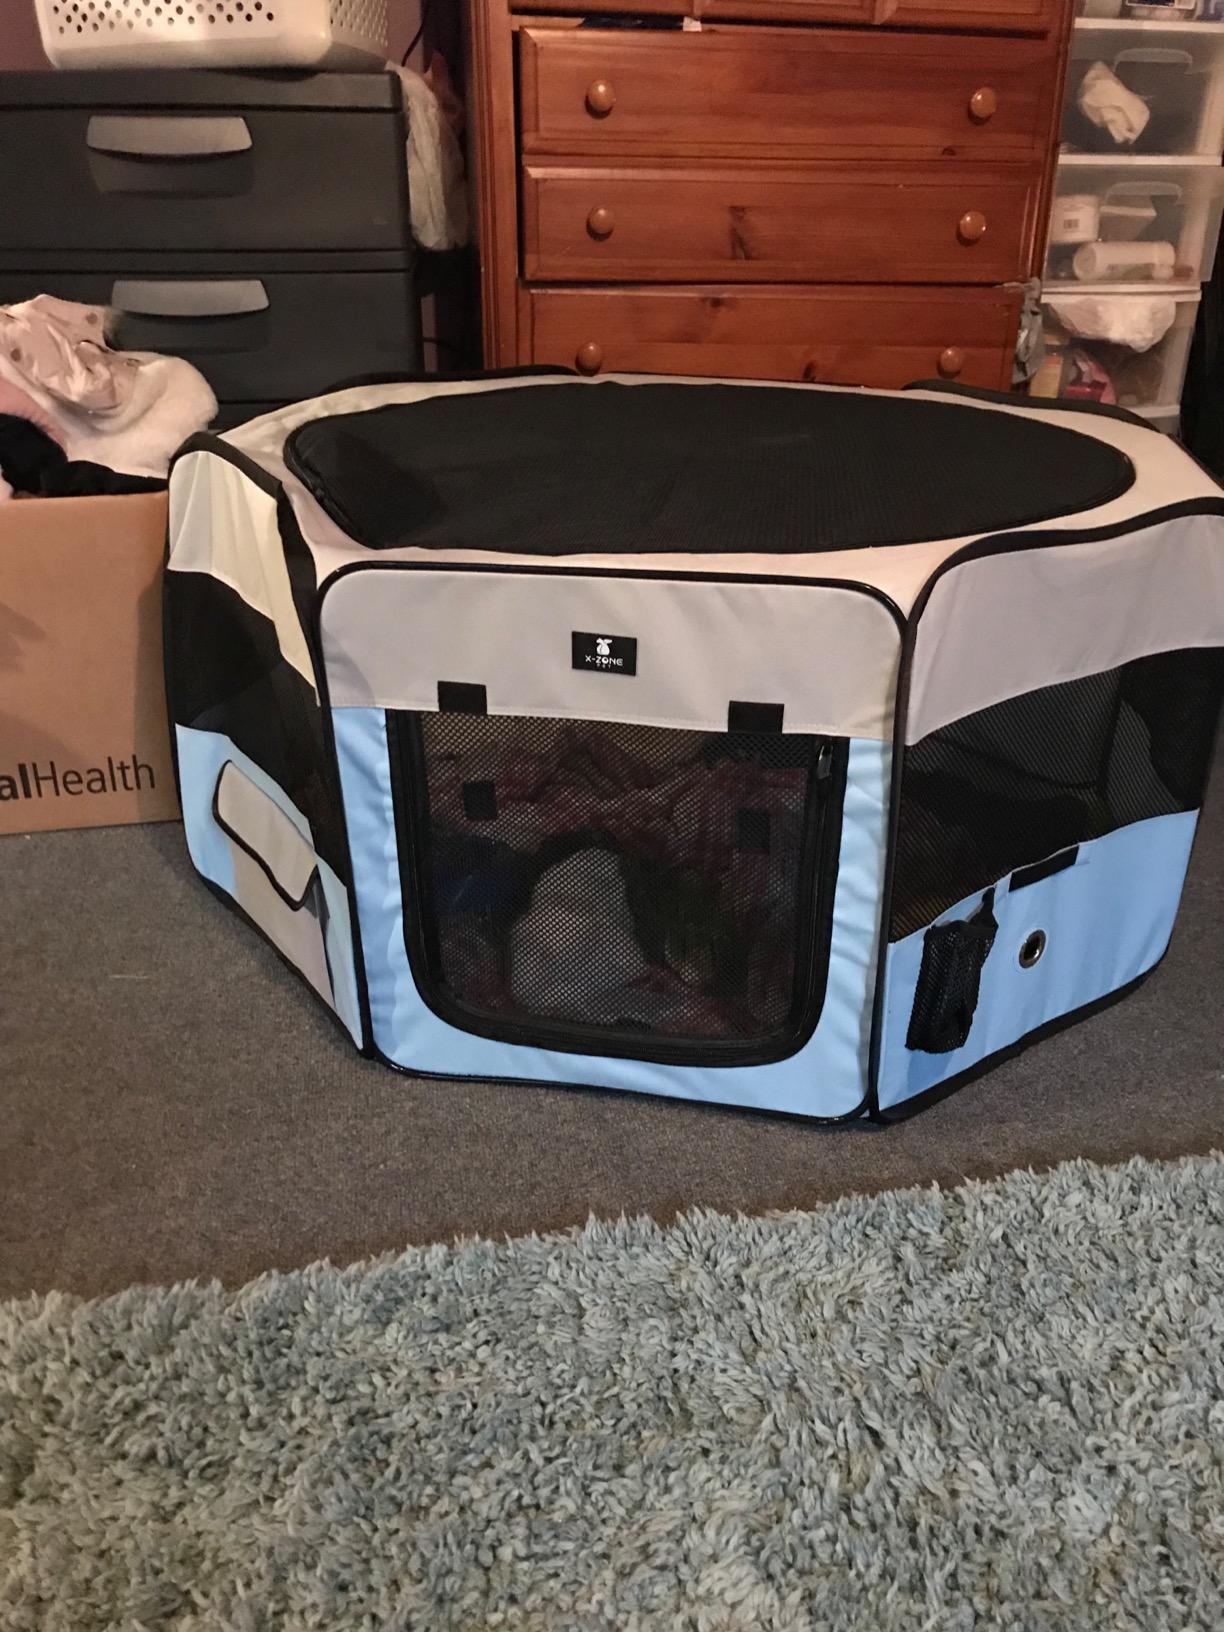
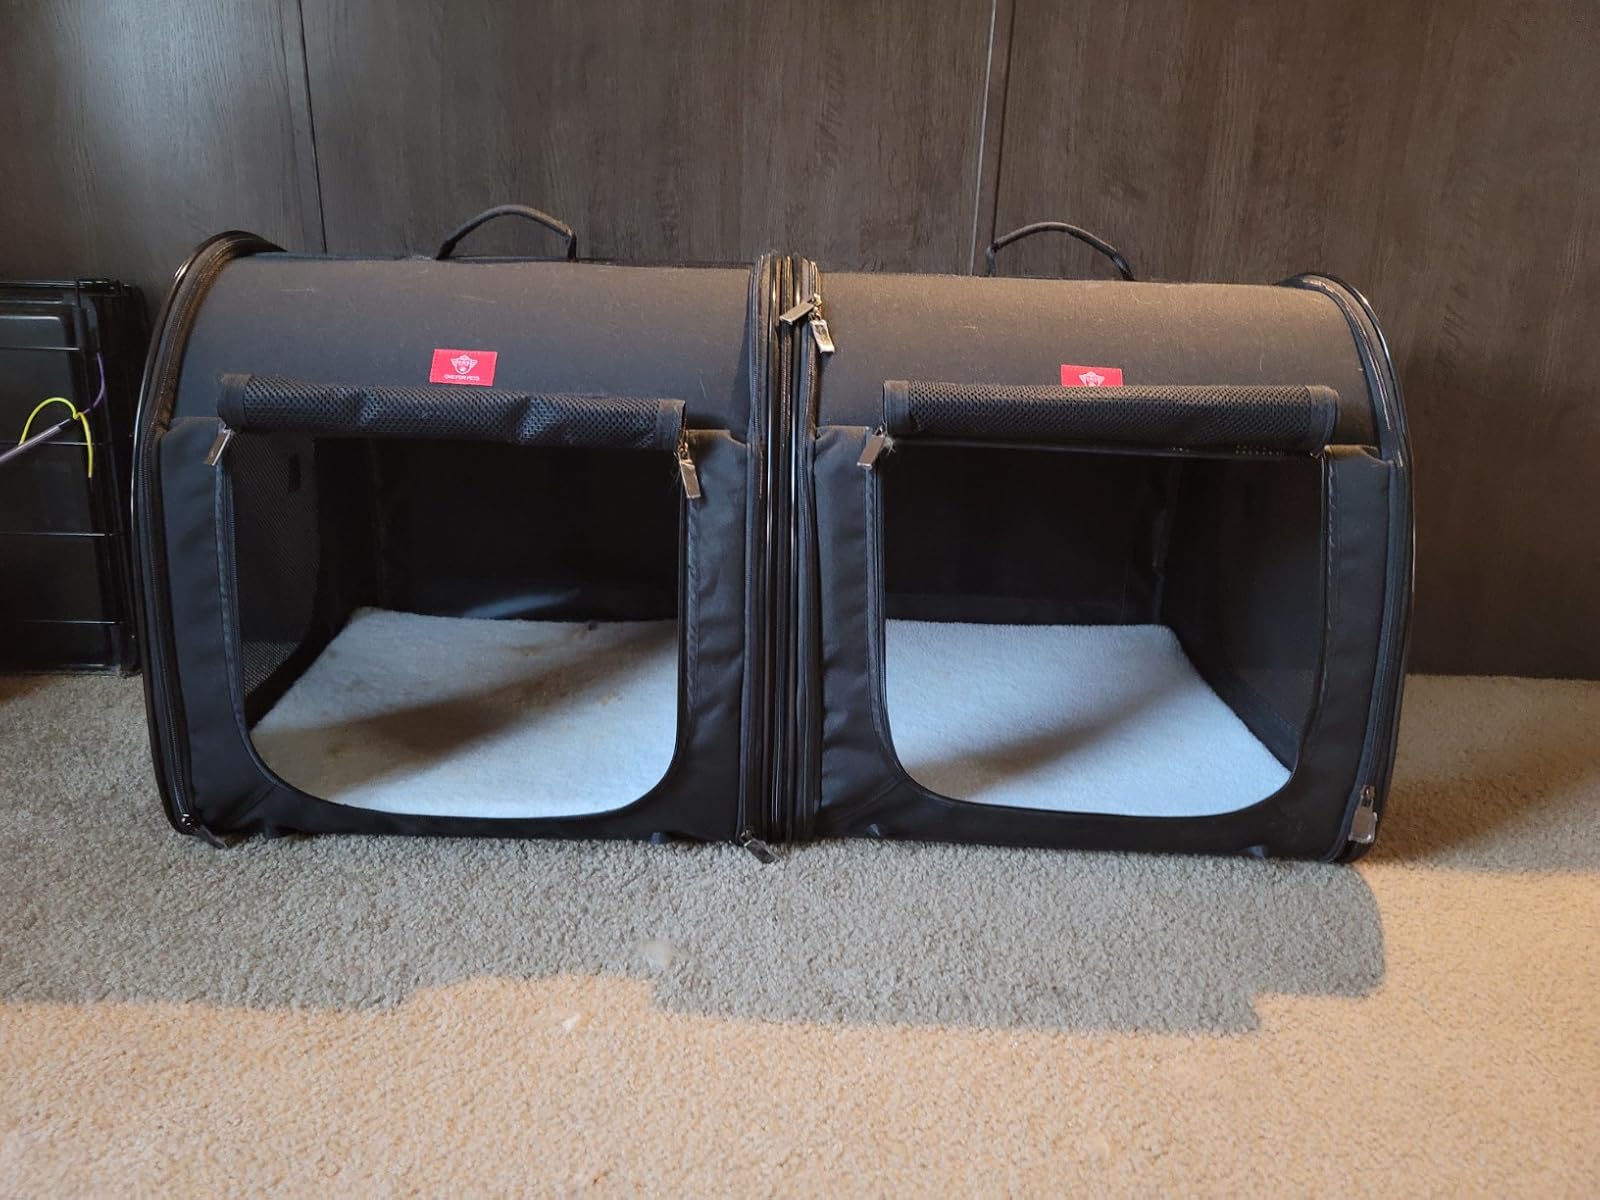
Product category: items_kennel
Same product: no